Führerhauptquartier Tannenberg

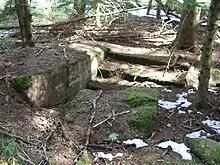
The ruins of Tannenberg pictured in 2012

Hitler stayed at the "Führerhauptquartier" Tannenberg from 28 June to 5 July 1940, following the Fall of France, using it as a base from which to tour the fortresses of the Maginot Line. This is the only time it was known to have been used by Hitler.